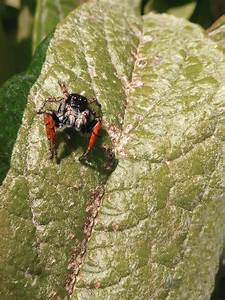
Label: ragno